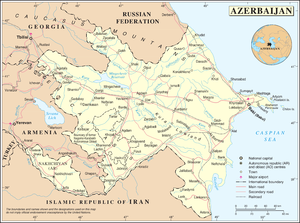
Les frontières de l'Azerbaïdjan sont constituées essentiellement de frontières terrestres. Ce pays a accès à la mer Caspienne, mais c'est une mer fermée.
L'Azerbaïdjan est un pays situé dans le Caucase. Les trois caractéristiques géographiques principales sont les rives de la mer Caspienne qui constituent le littoral à l'est, les montagnes de la chaîne du Grand Caucase au nord et le Petit Caucase à l'ouest et les plaines situées au centre du pays. La superficie de l'Azerbaïdjan est équivalente à celle d'un pays comme le Portugal, soit approximativement de 86 600 km². Des trois pays de la Transcaucasie, c'est celui qui possède le plus grand espace géographique.
L’Azerbaïdjan, en forme longue la république d'Azerbaïdjan, est un pays du Caucase situé sur la ligne de division entre l'Europe et l'Asie. Sa capitale est Bakou, sa langue officielle est l'azéri et sa monnaie est le manat. Le pays a gagné son indépendance au moment de l'éclatement de l'Union des républiques socialistes soviétiques en 1991.